List of world champions in men's water polo

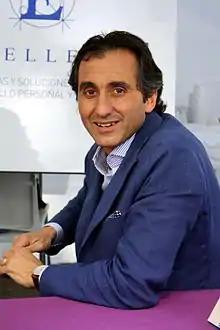
36-year-old Manuel Estiarte, the captain of Spain, won world title in 1998.

Note: Francesco Porzio and Pino Porzio are brothers.